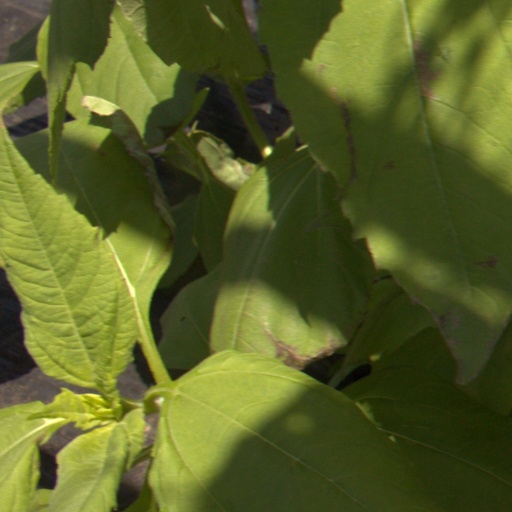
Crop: Jerusalem artichoke